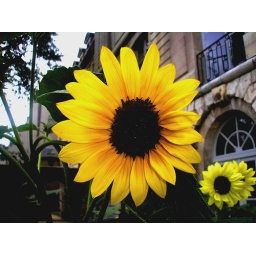
A yellow flower in a flower-garden in France.